Qianshan Subdistrict

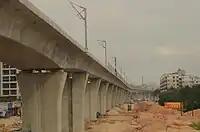
Construction of the Guangzhou–Zhuhai intercity railway in 2012.

Since 31 December 2012, Qianshan railway station has served by Guangzhou–Zhuhai intercity railway, connecting residents in Zhuhai to Guangzhou.